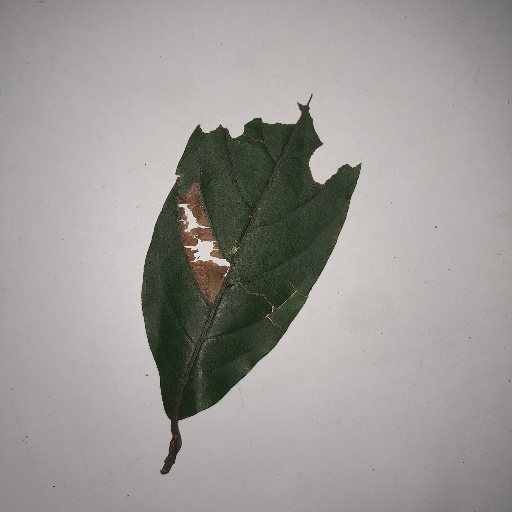
Species: HariTaki
Leaf condition: Bacterial Spot